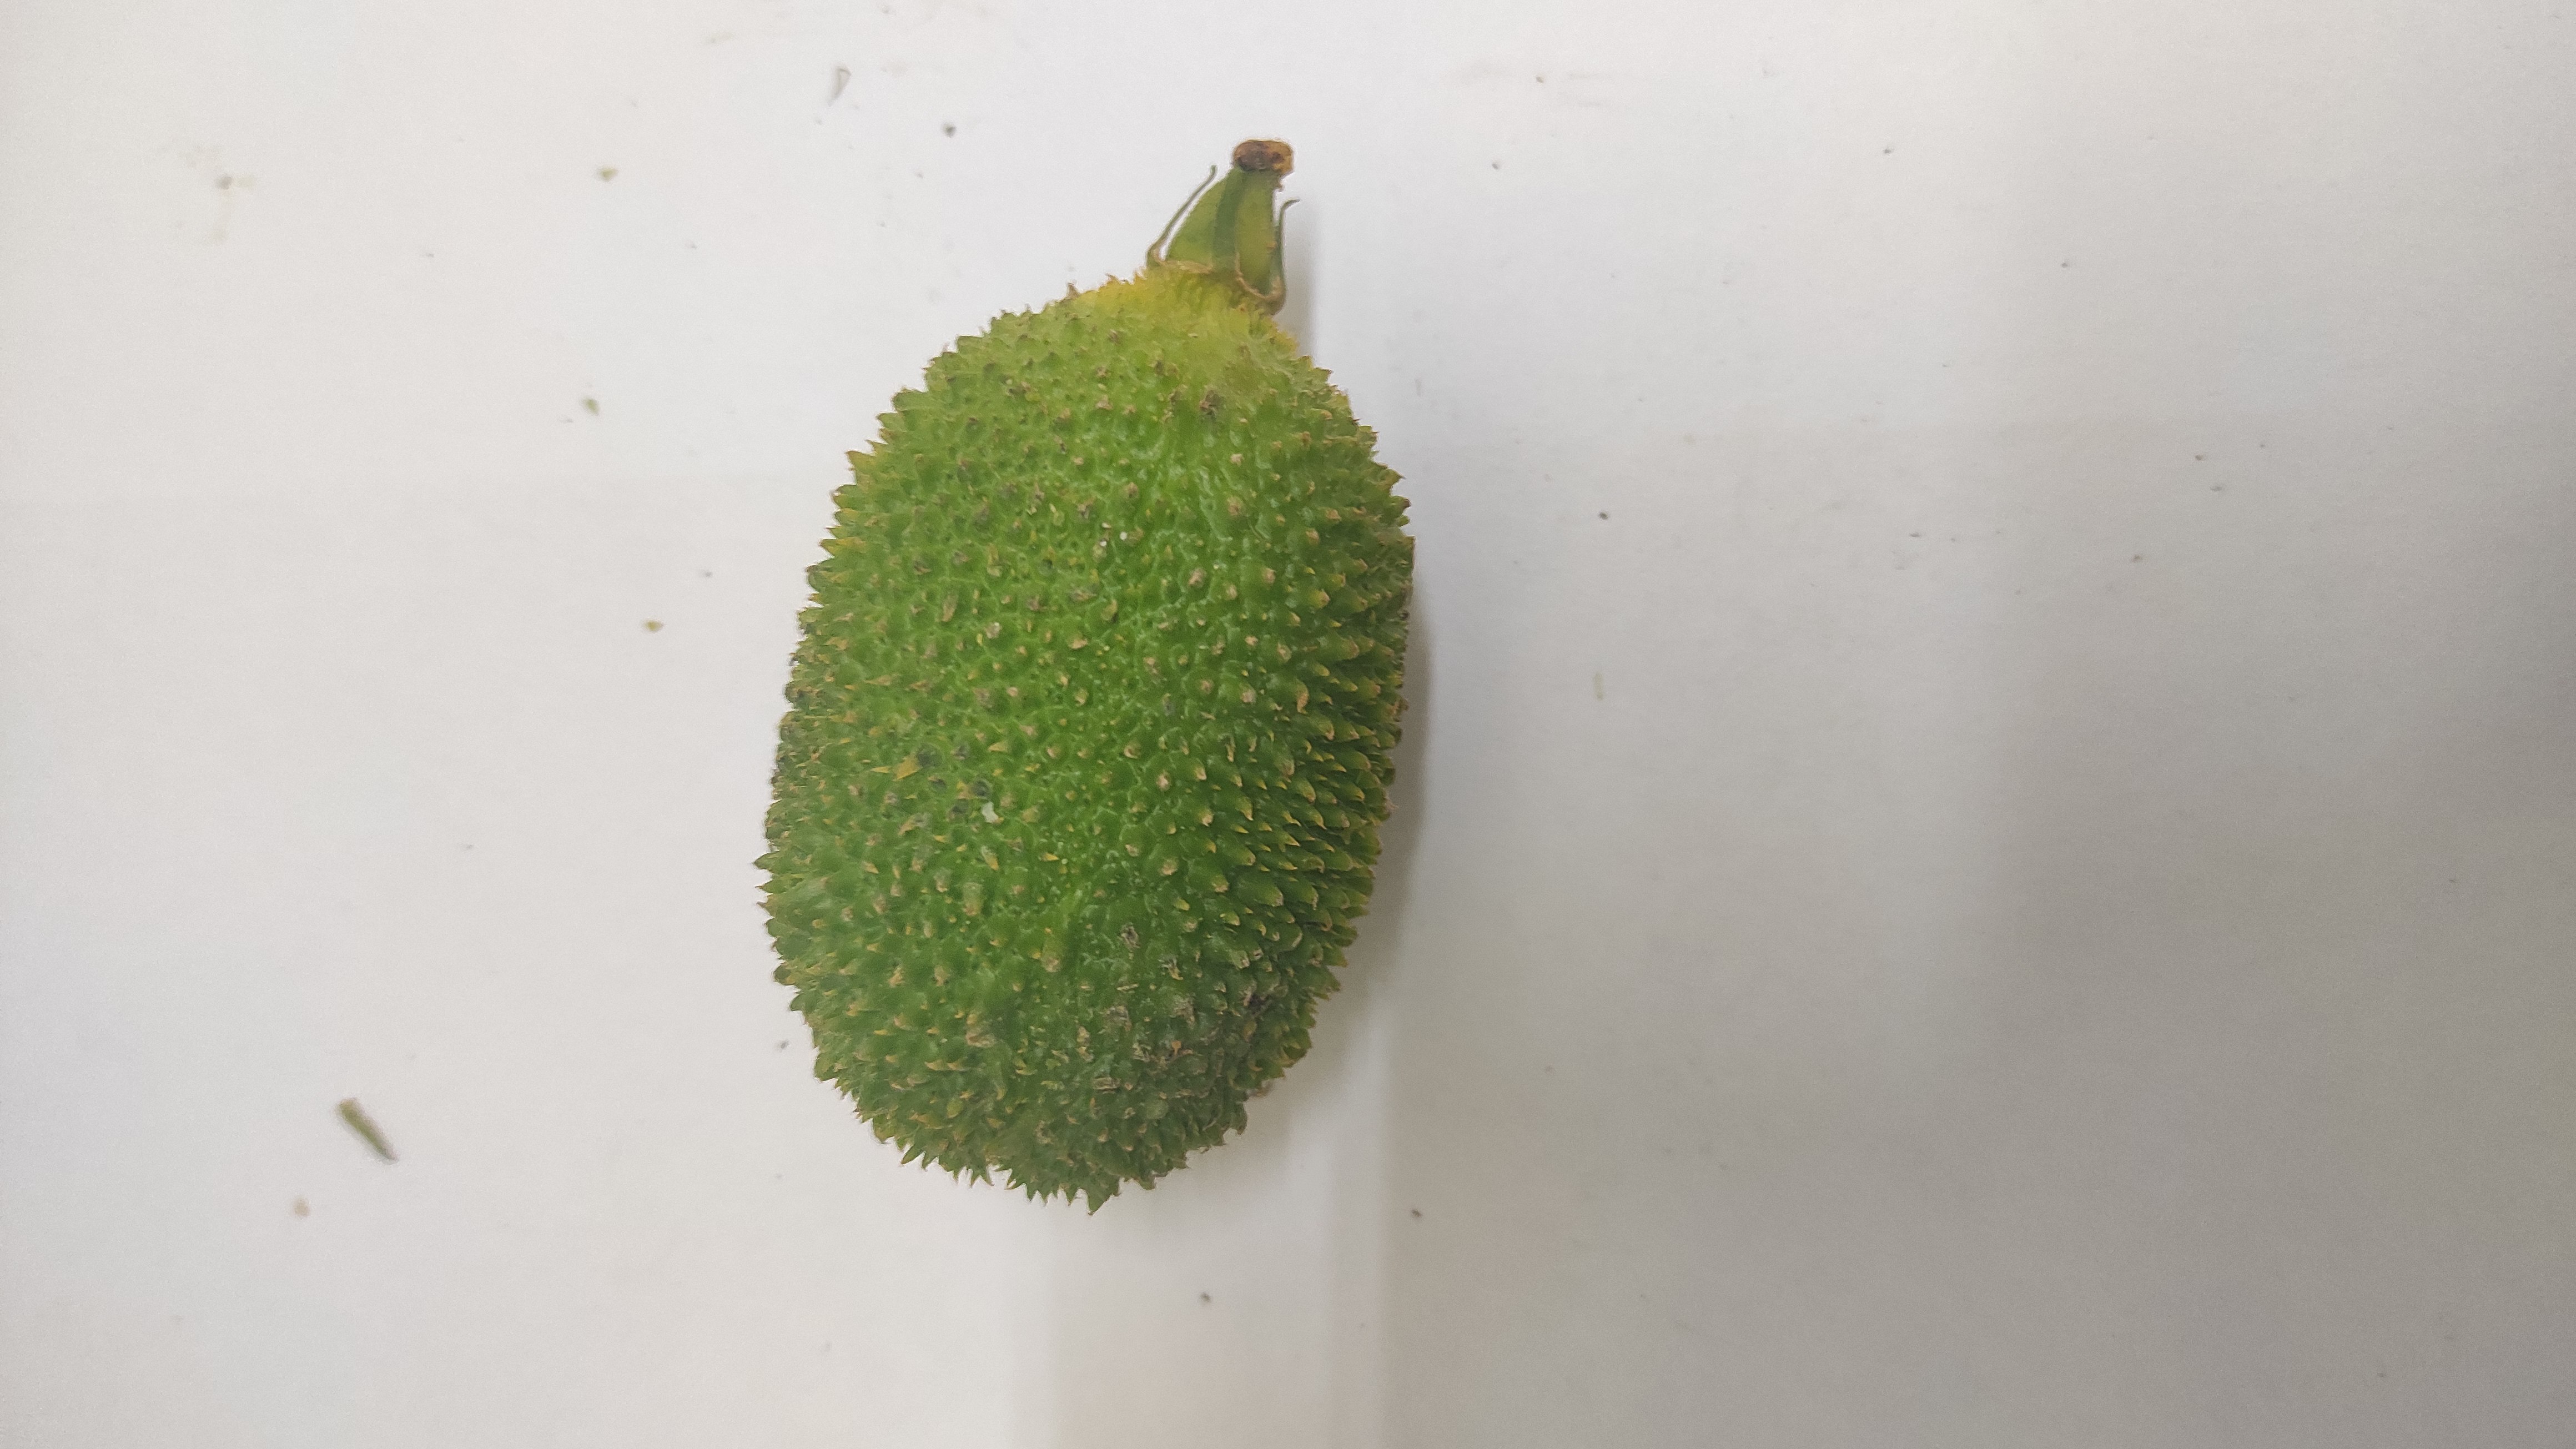
Crop: Spiny Gourd
Condition: Fresh